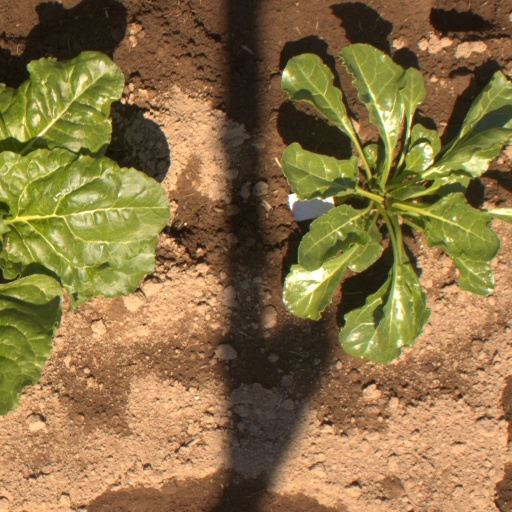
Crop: sugar beet